Sauk River (Washington)

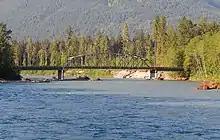
SR530 Sauk River Bridge

In 1890 prospectors exploring north from the Skykomish River basin made discoveries leading to the mining boom at Monte Cristo near the source of the North Fork Sauk River. The difficulty of access from the south led to the 1891 construction of a narrow wagon road along the Sauk River. The Sauk wagon road ran from Sauk City on the Skagit River to the mines at Monte Cristo. A key stop on this road was the trading post at Orient, at the forks of the Sauk River. Today this area is known as Bedal. Today the Mountain Loop Highway follows part of the Sauk River more or less along the route of the old wagon road.